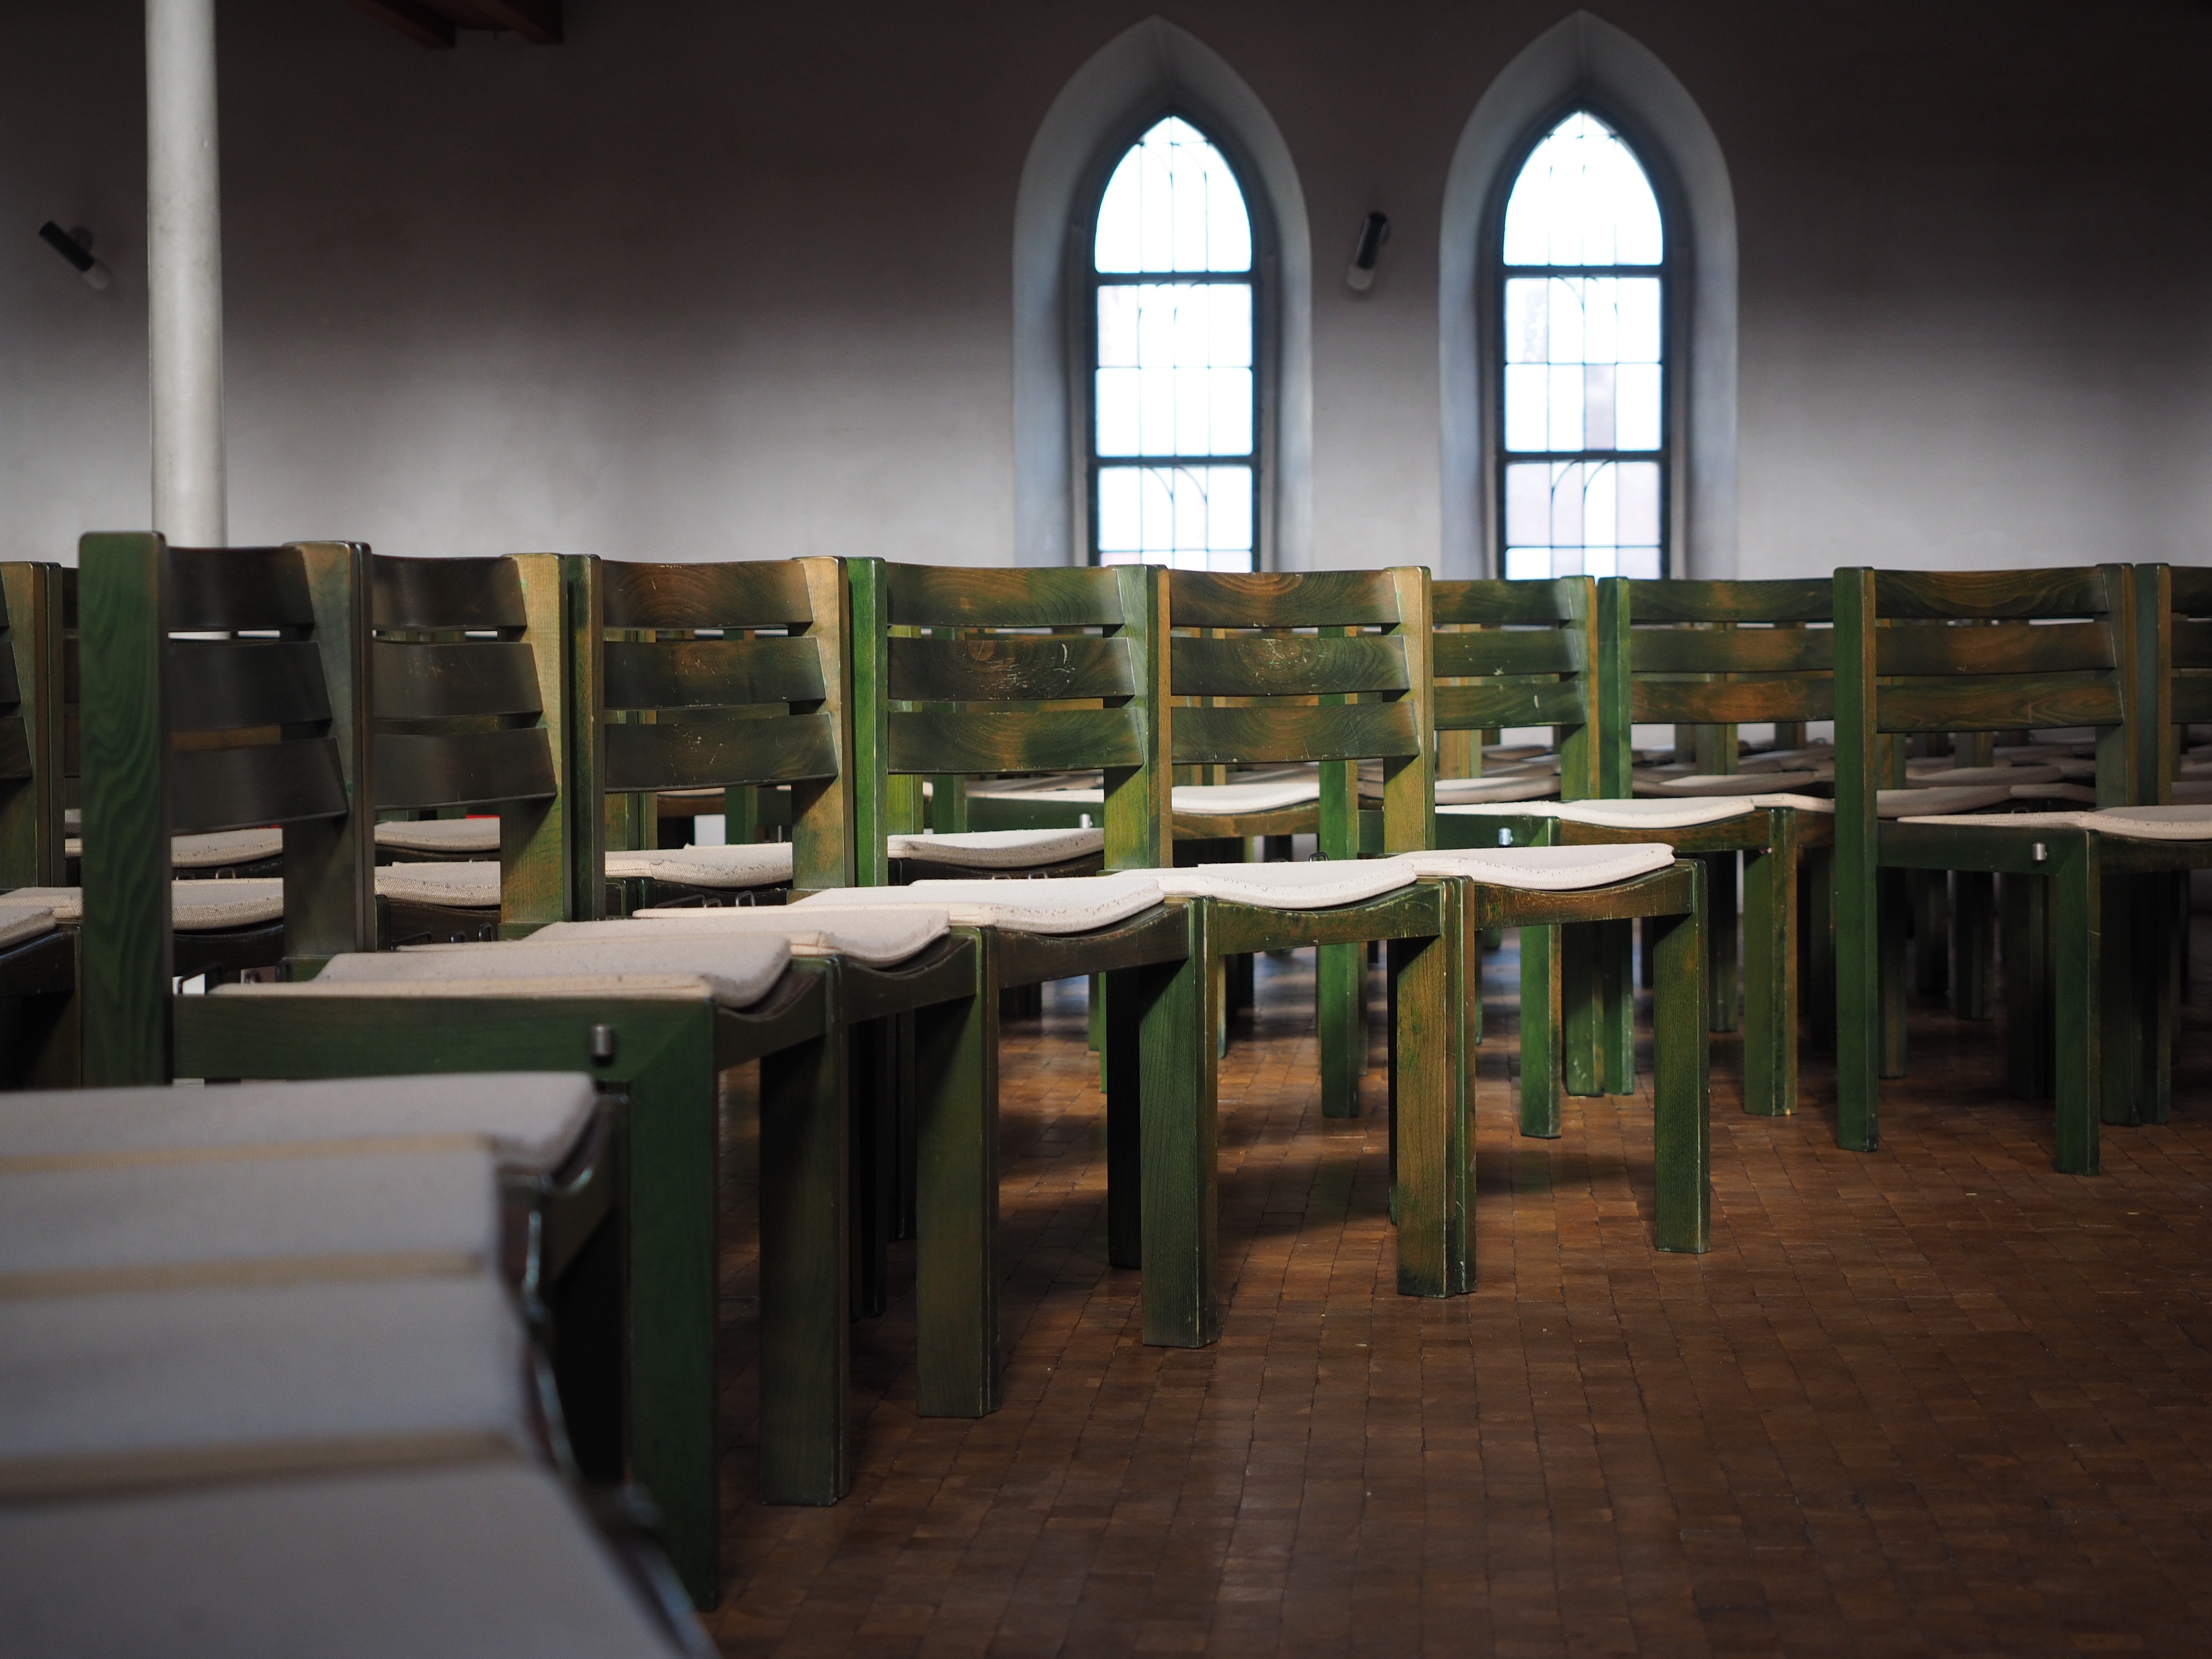
architecture, wood, row, chair, seat, restaurant, room, interior design, sit, chairs, library, design, series, furniture pieces